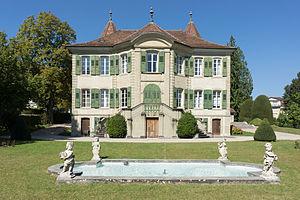
Le Château de Béthusy, abritant le siège du Tribunal arbitral du sport à Lausanne, Suisse.
Le Tribunal arbitral du sport est une institution internationale proposant un arbitrage ou une médiation dans le monde du sport. Domiciliée à Lausanne en Suisse, il dépend du Conseil international de l'arbitrage en matière de sport.